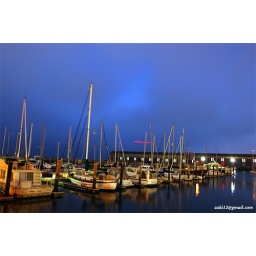
Spars against blue night sky